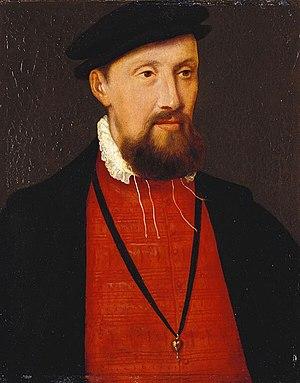
Archibald Douglas, 6ᵉ comte d'Angus, est un baron écossais actif sous les règnes de Jacques V d'Écosse, puis Marie Iʳᵉ d'Écosse.